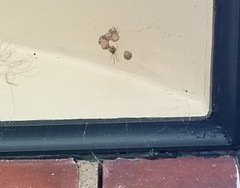
Species: Parasteatoda_tepidariorum